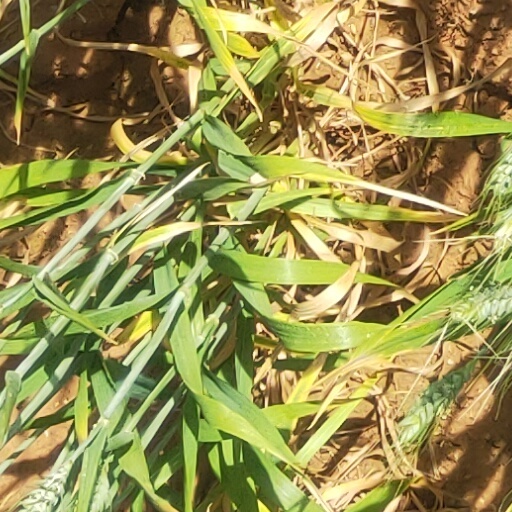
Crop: wheat